Hadi Sabzavari

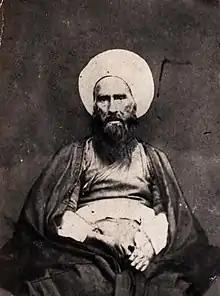
A picture of Molla Hadi which represents the actual oldest picture of an Islamic philosopher

Hadi Sabzavari or Hajj Molla Hadi Sabzavari (1797–1873 CE / 1212 - 1289 AH) was an Iranian Shia cleric, philosopher, mystic theologian and poet.